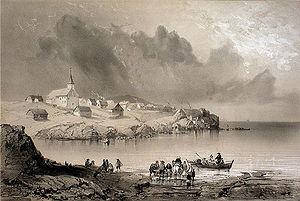
Joseph Paul Gaimard est un médecin et naturaliste français, né le 31 janvier 1793 à Saint-Zacharie et mort le 10 décembre 1858 à Paris.
Les Îles Féroé sont un pays constitutif du Royaume du Danemark, avec le Danemark et le Groenland. Ce territoire est composé de l'archipel subarctique du même nom situé dans l'océan Atlantique nord, non loin de la mer de Norvège que seule l'île de Fugloy baigne par son cap nord-est. Les pointes septentrionales des îles de Streymoy et Eysturoy sont à peu près équidistantes de l'Écosse et de l'Islande. L'archipel a une superficie de 1 400 km² et compte 52 110 habitants en 2020, appelés Féroïens.